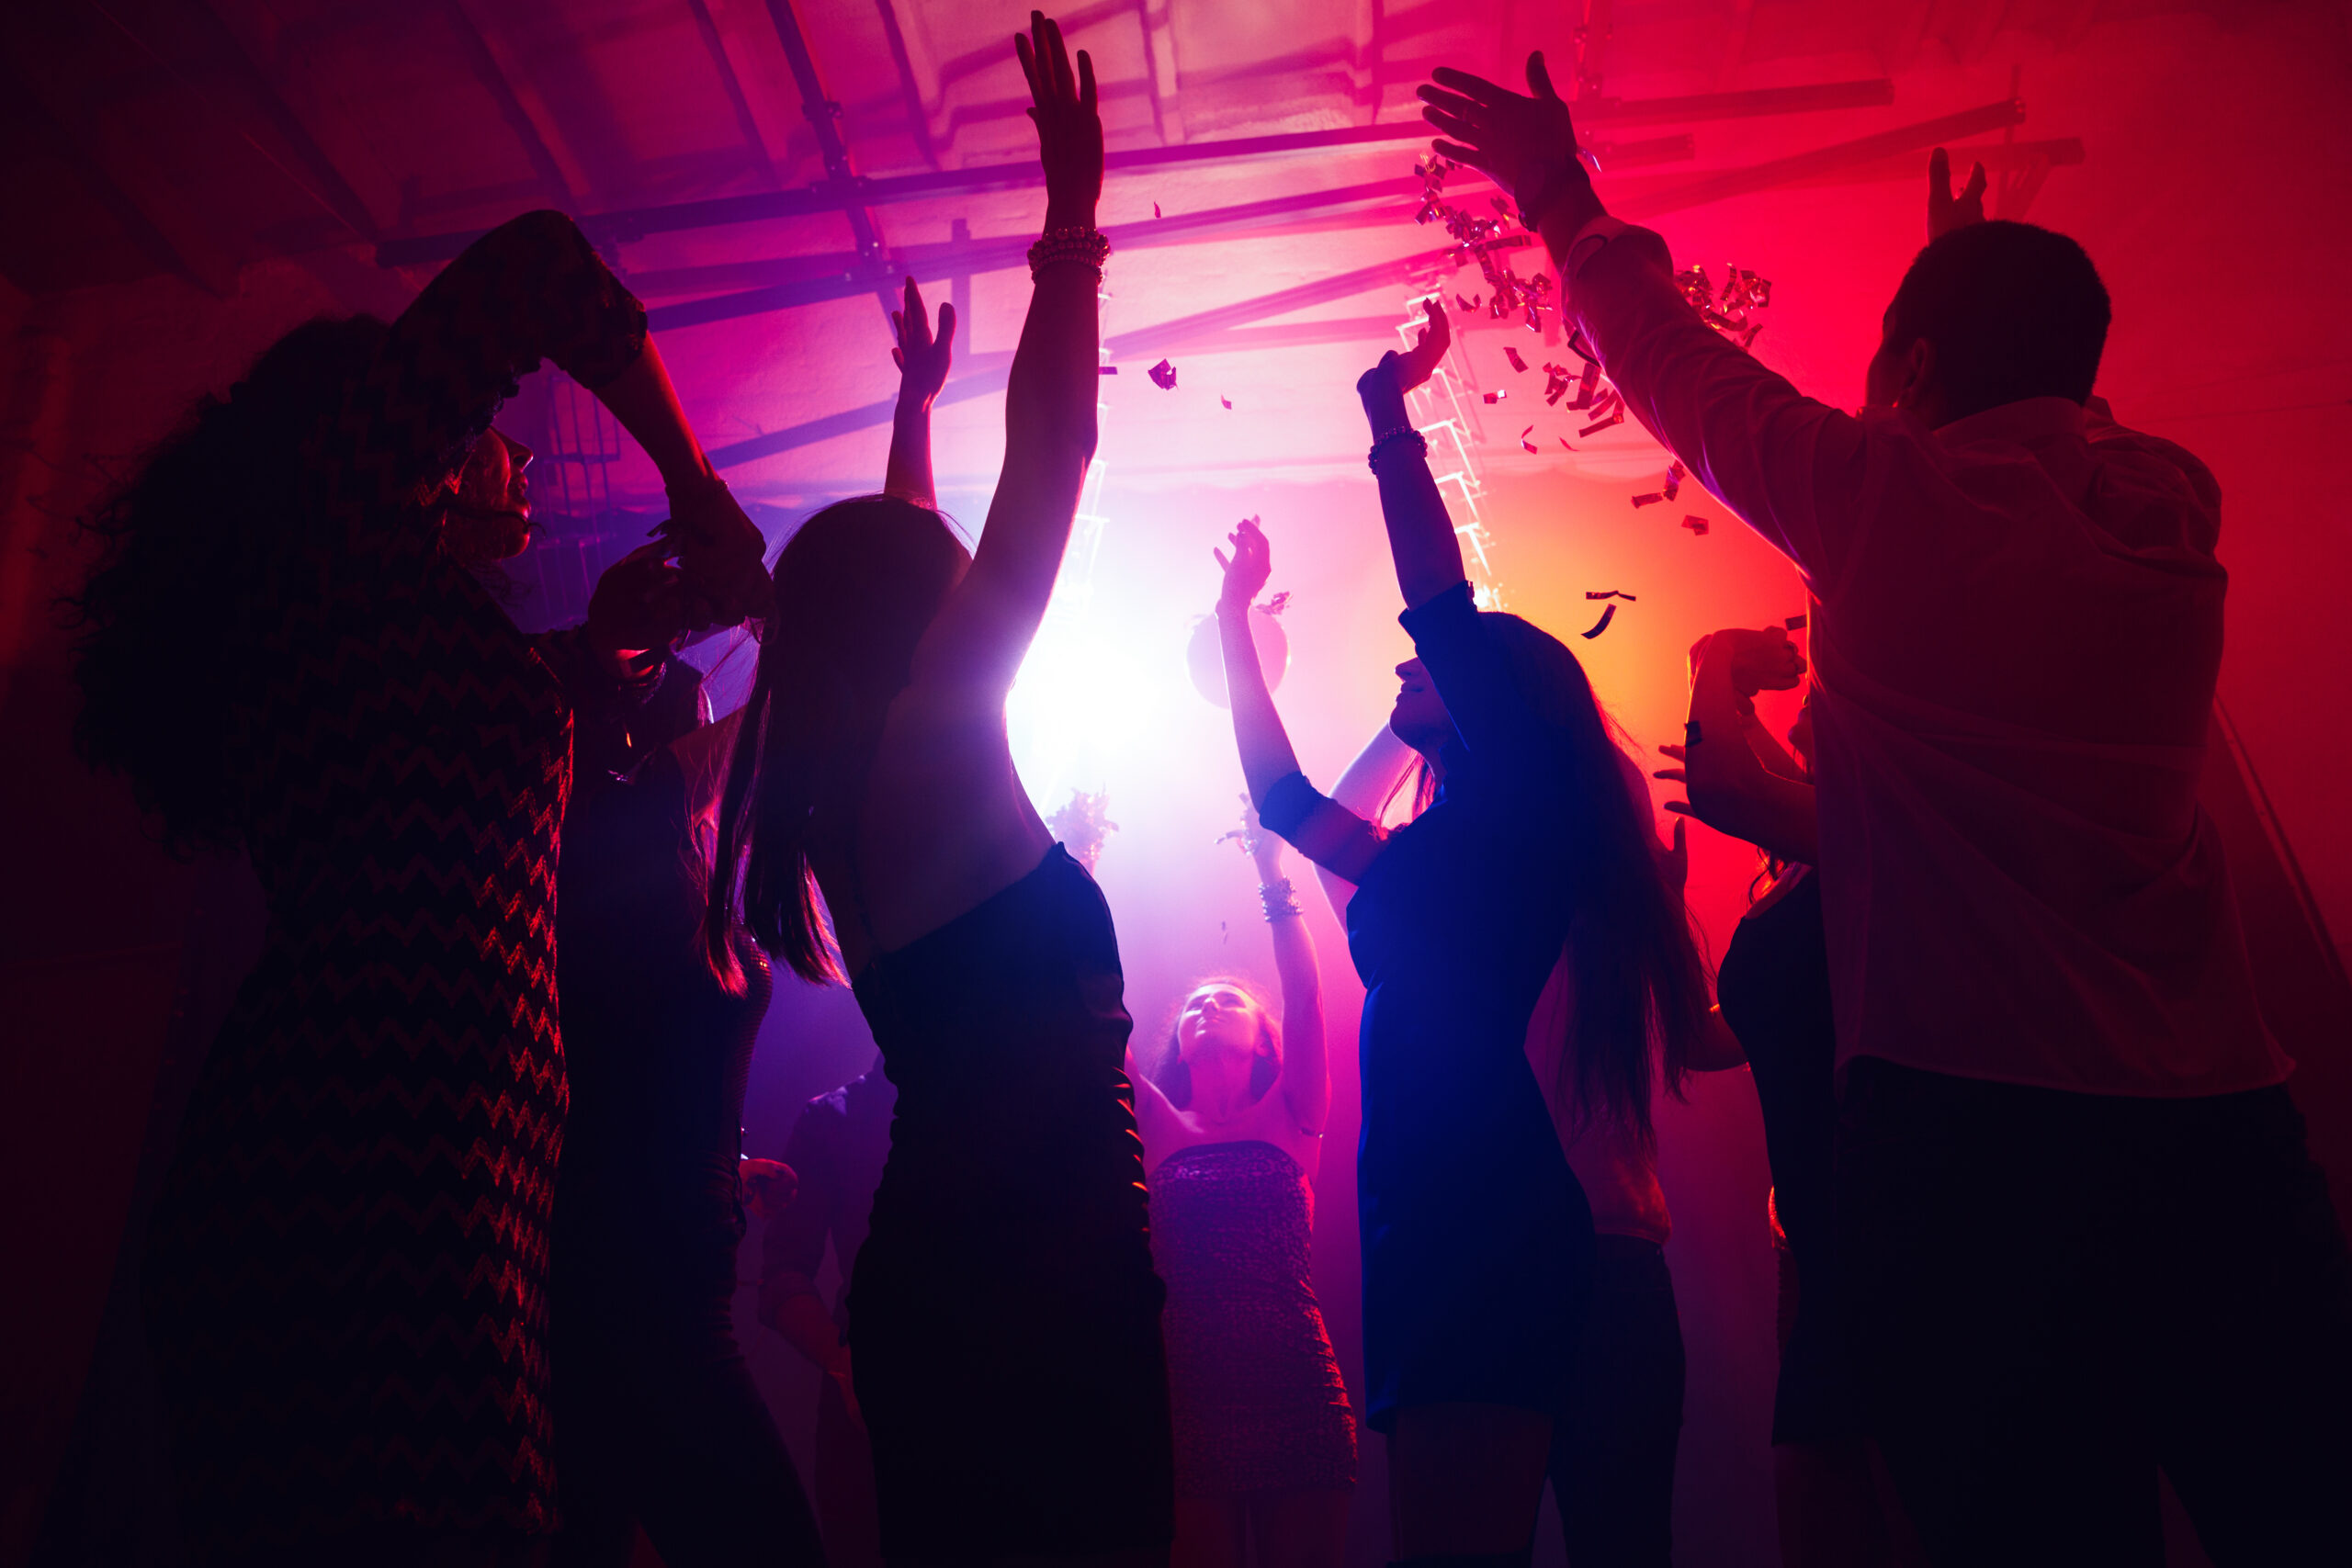
people, dance, party, shadow, silhouette, young, crowd, festival, music, group, audience, band, entertainment, person, show, hand, air, arms, black, together, contour, culture, hold, horizon, human, life, real, stand, love, club, disco, night, nightlife, concert, background, pop, youth, event, live, stage, filter, act, arts, back, celebration, cheer, hands, happiness, jam, light, red, magenta, performance, fun, performance art, photography, performing arts